Real Madrid CF

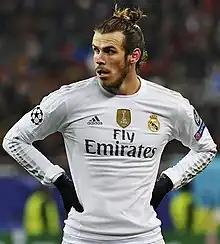
Gareth Bale is the club's joint record signing, costing €100 million in 2013.

Real Madrid has maintained the white shirt for its home kit throughout the history of the club. There was, however, one season in 1926 that the shirt and shorts were not both white. It was an initiative undertaken by Juan Padrós in honour of an English team Corinthian, which he had met on one of his trips, one of the most famous teams at the time known for its elegance and sportsmanship. It was decided that Real Madrid would wear black shorts in an attempt to replicate the English team, which had also inspired Madrid's original white kit, but the initiative lasted just one year. After being eliminated from the 1926 Copa del Rey by Barcelona with a 1–5 defeat in Madrid and a 2–0 defeat in Catalonia, President Parages decided to return to an all-white kit, claiming that the other kit brought bad luck. By the early 1940s, the manager changed the kit again by adding buttons to the shirt and the club's crest on the left breast, which has remained ever since. On 23 November 1947, in a game against Atlético Madrid at the Metropolitano Stadium, Real Madrid became the first Spanish team to wear numbered shirts. English club Leeds United permanently switched their blue shirt for a white one in the 1960s, to emulate the dominant Real Madrid of the era.